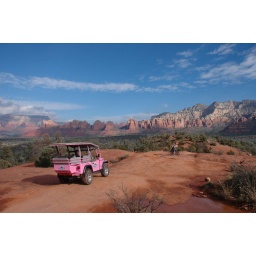
Pink Jeep Tours in red rock country; Sedona, AZ